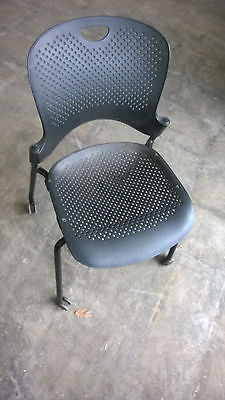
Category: chair